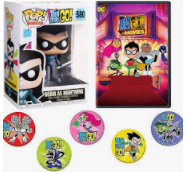
Portrait style: Cartoon Portrait